TOS-2

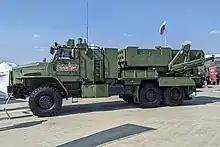
Full side view of the TOS-2

On 12 January 2018, it was announced that NPO Splav was working on a prototype of a next generation TOS-1 system for preliminary tests. The system with improved tactical and technical characteristics will be made on a wheeled chassis.